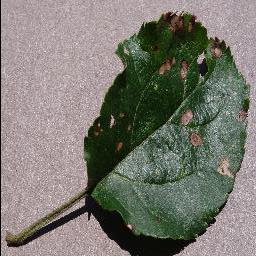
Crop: apple
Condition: black_rot